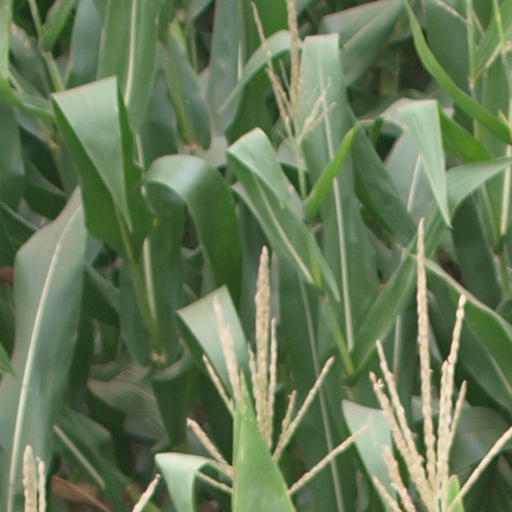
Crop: maize; corn